Lincoln Hall (University of Illinois)

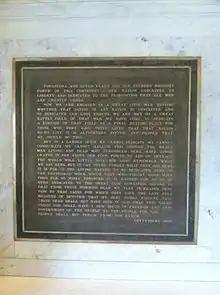
The plaque of the Gettysburg Address in the East Foyer

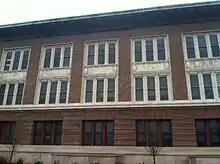
Five of the 10 scenic panels of Lincoln's life on the East side of the exterior of Lincoln Hall

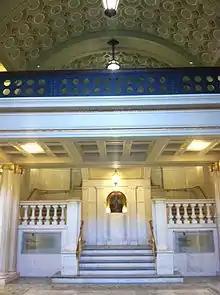
The restored East Foyer of Lincoln Hall, with the bust of Lincoln still overlooking

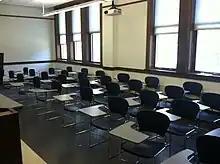
A new classroom in Lincoln Hall

There was an addition to Lincoln Hall in 1929. The renovation cost $500,000 and extended the building west to Wright Street and added a theater. Also, in 1950 Lincoln Hall became the first building on campus with wheel-chair assessable ramps.